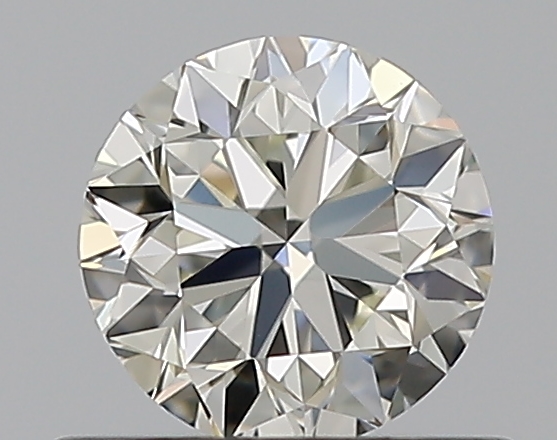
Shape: round
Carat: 0.5
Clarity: VVS2
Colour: J
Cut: VG
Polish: EX
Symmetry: VG
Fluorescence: N
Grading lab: GIA
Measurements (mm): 4.92 x 4.96 x 3.18